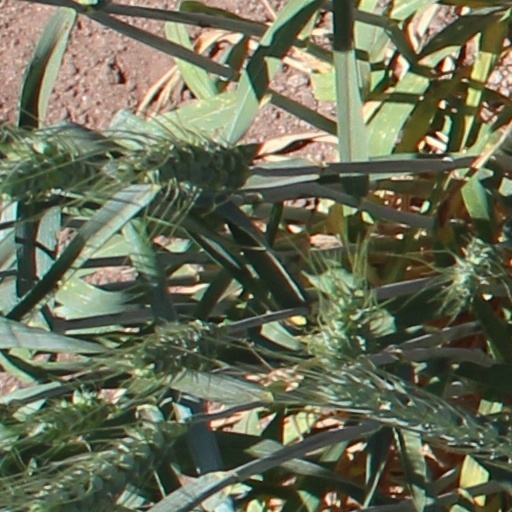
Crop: wheat